Moses David Vali

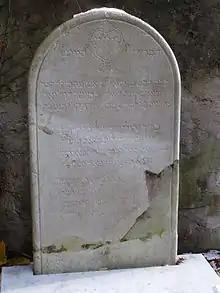
Tombstone of Rabbi Moses David Valle

Rabbi Moses David Valle (circa 1697 – December 17, 1776) was a Jewish biblical commentator, physician, scholar, and Kabbalist from Italy. He lived in the city of Padua and was a disciple of Rabbi Menachem Azariah da Fano. According to the researcher Joseph Almanzi, Rabbi Valle was a student and disciple of Rabbi Menachem Azariah da Fano in the field of Kabbalah during his early studies.